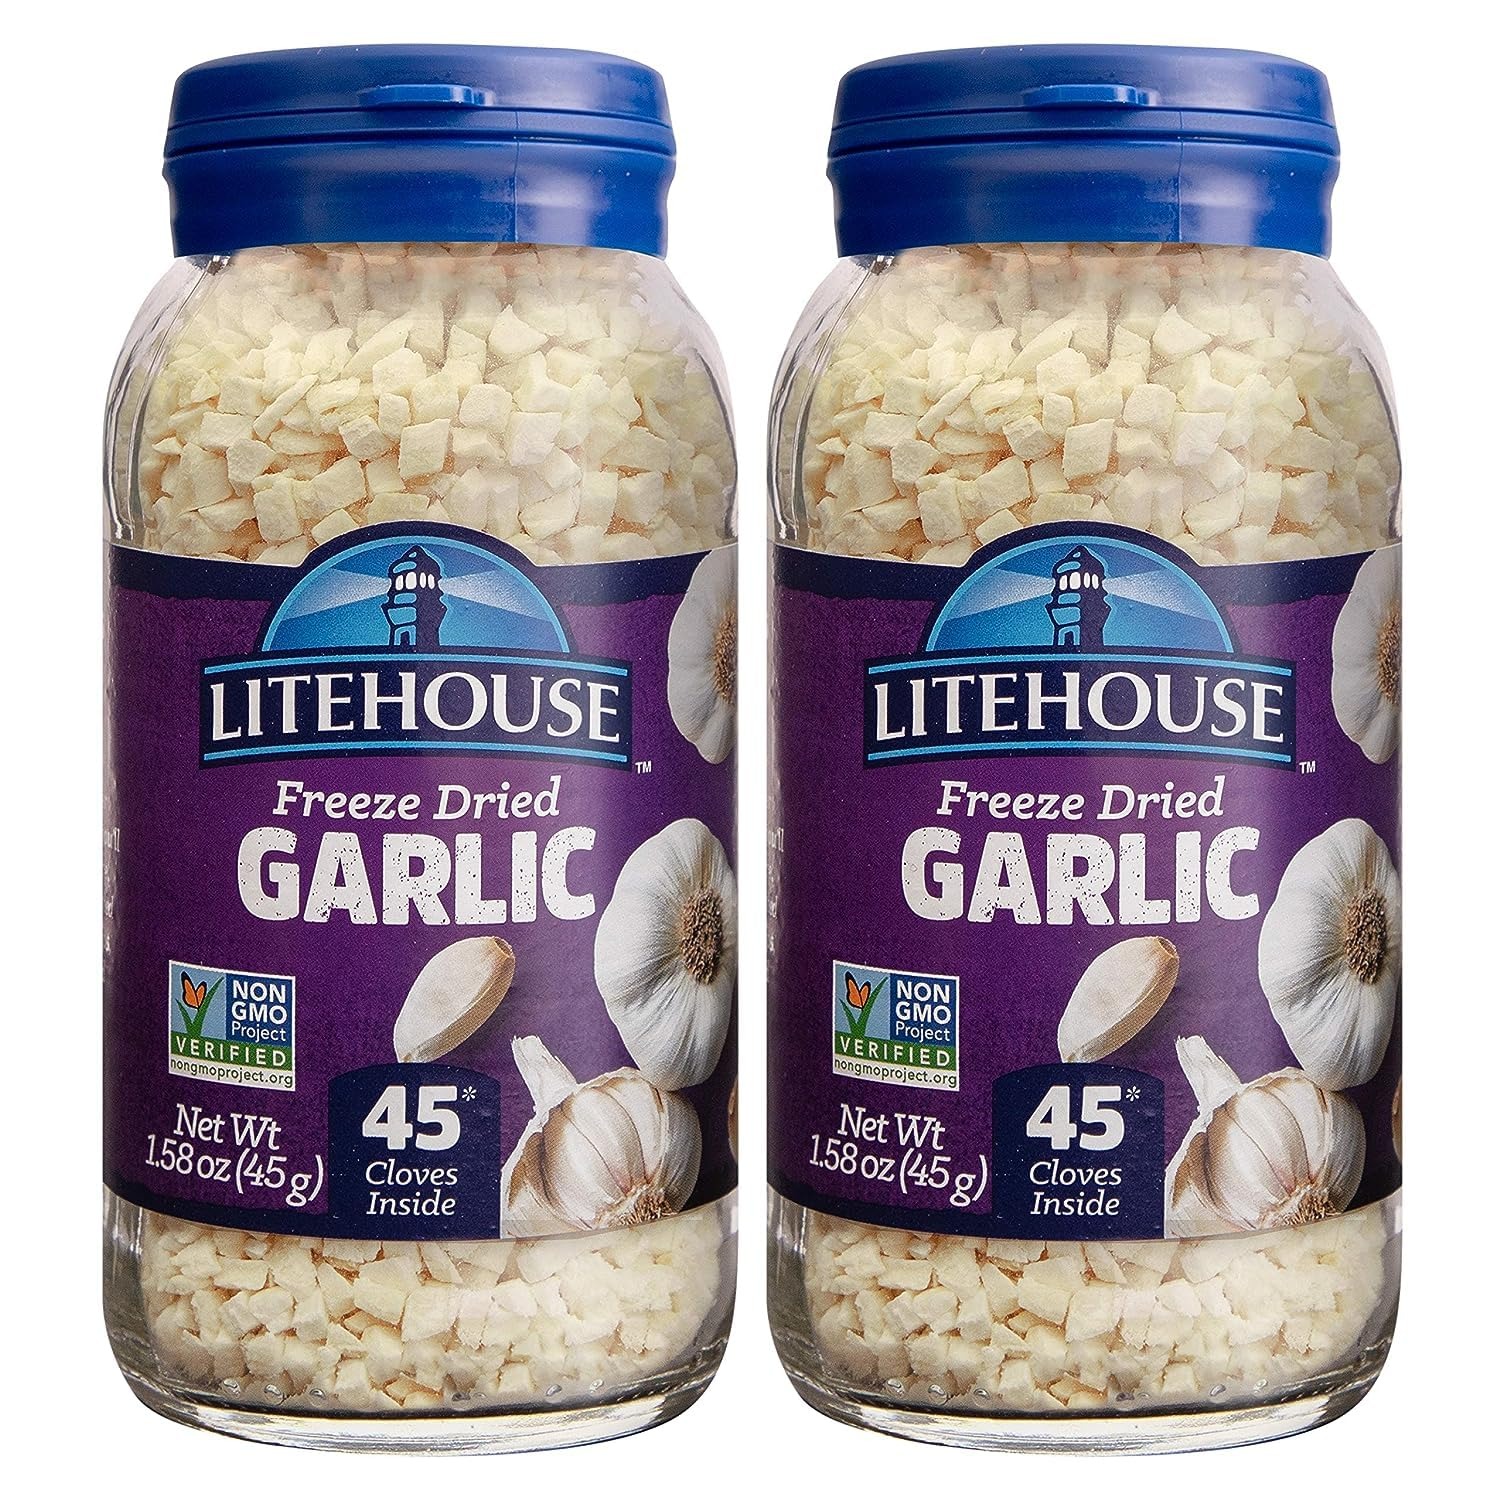
Item Name: Litehouse Freeze Dried Garlic - Garlic, Substitute for Fresh Garlic & Minced Garlic, Jar Equal to 45 Garlic Cloves, Garlic Flakes, Garlic Freeze Dried, Non-GMO, Gluten-Free - 1.58 Ounce, 2-Pack
Bullet Point 1: FREEZE DRIED DIFFERENCE - All of our herbs are harvested at their peak freshness and loaded into our freeze drying tunnels that help preserve the bold color, taste, & aroma
Bullet Point 2: SUBSTITUTE & ENJOY - Simply substitute 1 tablespoon of the freeze-dried herb for 1 tablespoon of fresh garlic. Our Freeze Dried Garlic complements potatoes and meat marinades
Bullet Point 3: HIGH QUALITY CROPS - Litehouse Herbs are harvested from the highest quality crops making our Freeze Dried Garlic Non-GMO, gluten-free, vegetarian, & keto friendly
Bullet Point 4: TASTY TIP - Litehouse Freeze Dried Garlic works great in place of chopped garlic, peeled garlic, or minced garlic and can be mixed into mashed potatoes for a bold taste
Bullet Point 5: ABOUT US - Our mission is to deliver a memorable eating experience, positively impact communities, and provide employee-owners with opportunities for success
Value: 3.2
Unit: Ounce

Price: 11.96